Biéville-Beuville

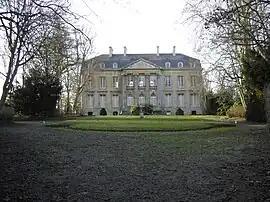
Chateau of Biéville

Biéville-Beuville is a commune in the Calvados department in the Normandy region in northwestern France. The hyphenated name originates from the former communes of "Biéville-sur-Orne" and "Beuville", which were united in 1972.